Czechoslovak Air Force

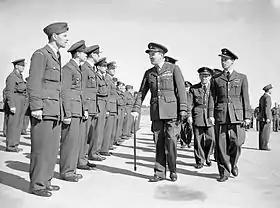
Farewell parade of Czechoslovak squadrons at RAF Manston, Kent, on 3 August 1945. Air Marshal John Slessor, with walking stick, inspects some of the men. Air Marshal Janoušek can be seen behind him.

After France capitulated to Germany on 22 June 1940, many Czechoslovak airmen escaped "via" either France's Atlantic or Mediterranean coasts or from French North Africa. They reached the United Kingdom, where Brigadier General Karel Janoušek quickly secured an agreement with the UK War Department for them to join the Royal Air Force Volunteer Reserve (RAFVR). On 12 July 1940 an Inspectorate of the Czechoslovak Air Force was established, with Janoušek as Inspector-General with the RAF rank of Air Commodore.